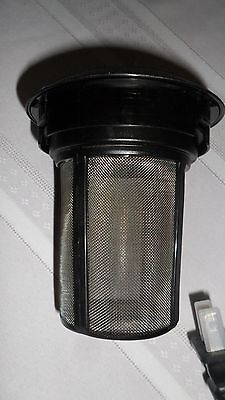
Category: kettle